Goal (sports)

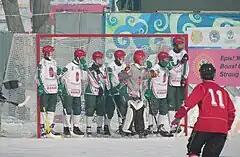
Hungarian players prepare to defend their goal against a Canadian corner-stroke at the 2012 Bandy World Championship. The goal-keeper has a different colour on his jersey, here grey.

In bandy, which has much of its structure from association football, the only way of scoring is to make a goal and the goal is also used to refer to the scoring structure. If neither of the teams has scored during a match, or if both teams have made the same number of goals, there is a draw unless it is a playoff game, which is then determed by overtime and eventually also a penalty shootout. If not otherwise decided in the Bandy Playing Rules set up by the Federation of International Bandy, an approved goal is made when the ball is played in a regular manner and the whole ball has passed the inner definition of the goal line between the two goal posts and the cross-bar. This is stated in section 9 of the Rules. A goal can be made directly from a stroke-off, penalty-shot, a free-stroke, a face-off or a corner stroke. Centered at each short-line of the bandy field is a wide and high goal cage, regulated to size, form, material and other properties in section 1.4 of the Bandy Playing Rules. The cage has a net to stop the ball when it has crossed the goal-line. The cage shall be of an approved model. In front of the goal cage is a half-circular penalty area with a radius. A penalty spot is located in front of the goal and there are two free-stroke spots at the penalty area line, each surrounded by a circle.